YceI protein domain

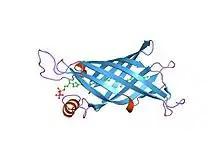
Crystal structure of the polyisoprenoid-binding protein, TT1927B, from Thermus thermophilus hb8

In molecular biology, Yce-I protein domain is a putative periplasmic protein. This entry represents the lipid-binding protein YceI from "Escherichia coli" and the polyisoprenoid-binding protein TTHA0802 from "Thermus thermophilus". Its role is to help aid the biosynthesis of isoprenoid, an important molecule found in all living organisms.